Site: brandenburg
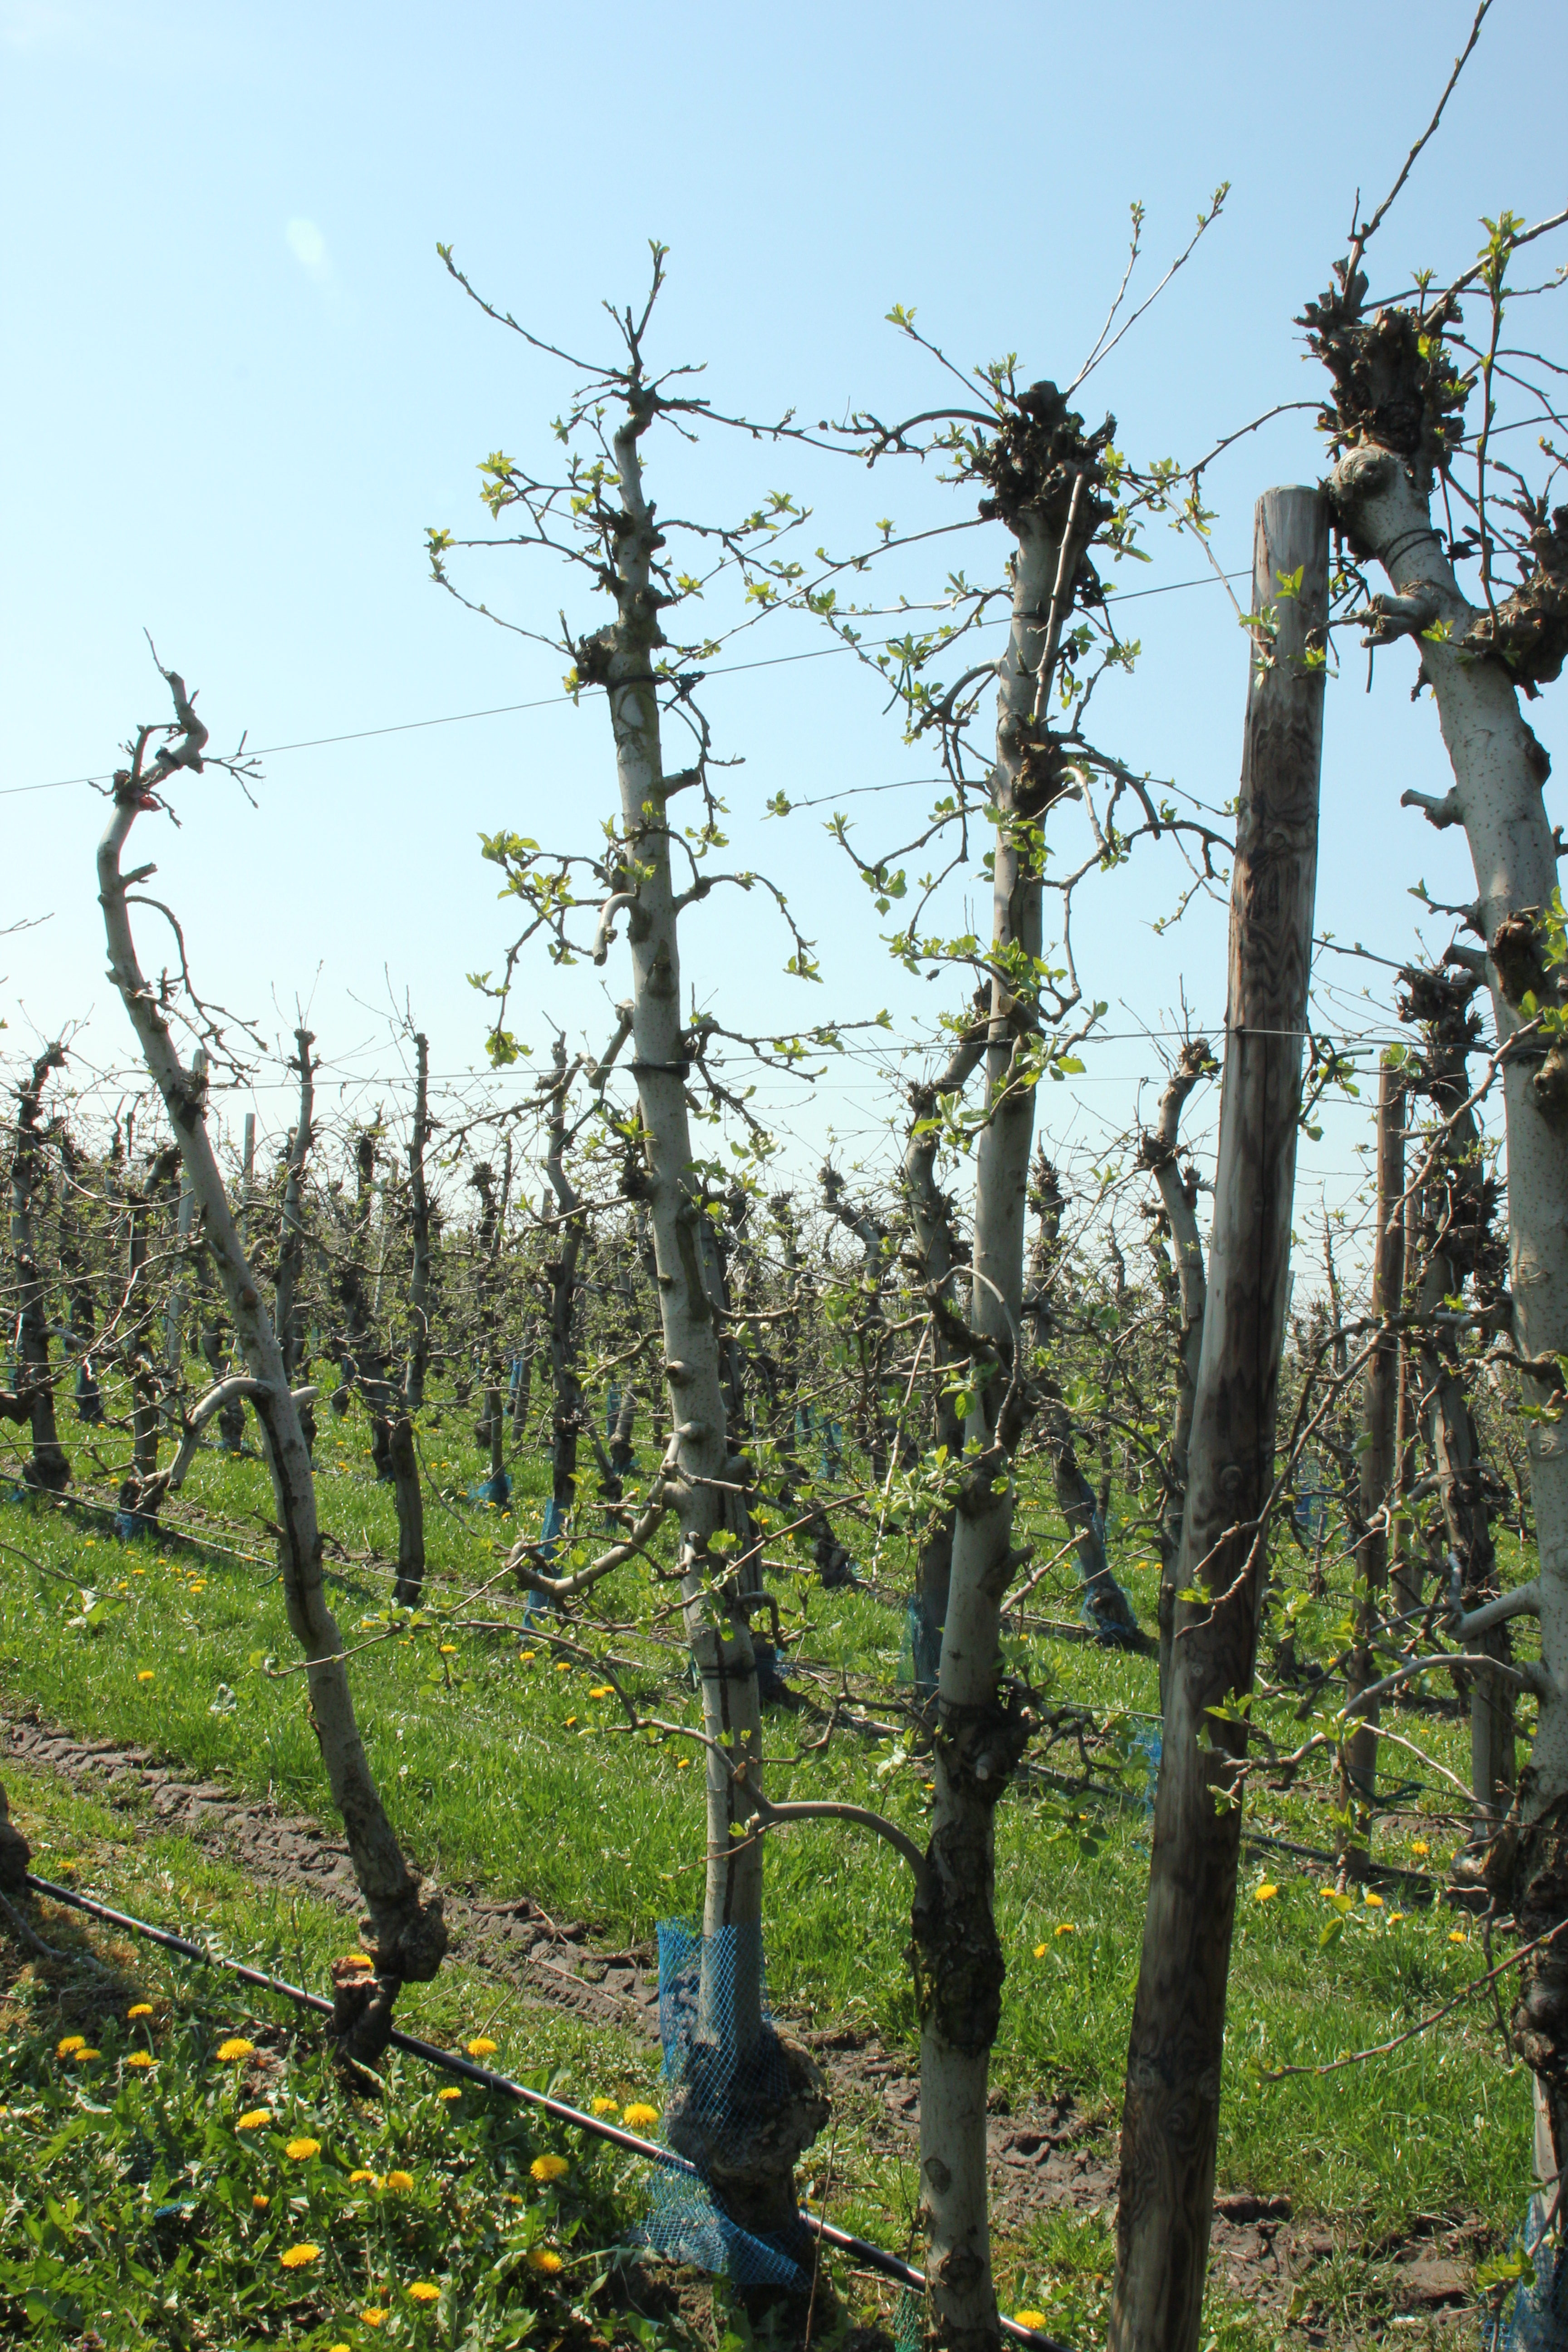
Growth stage (BBCH 56): Inflorescence emergence